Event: Nepal Earthquake
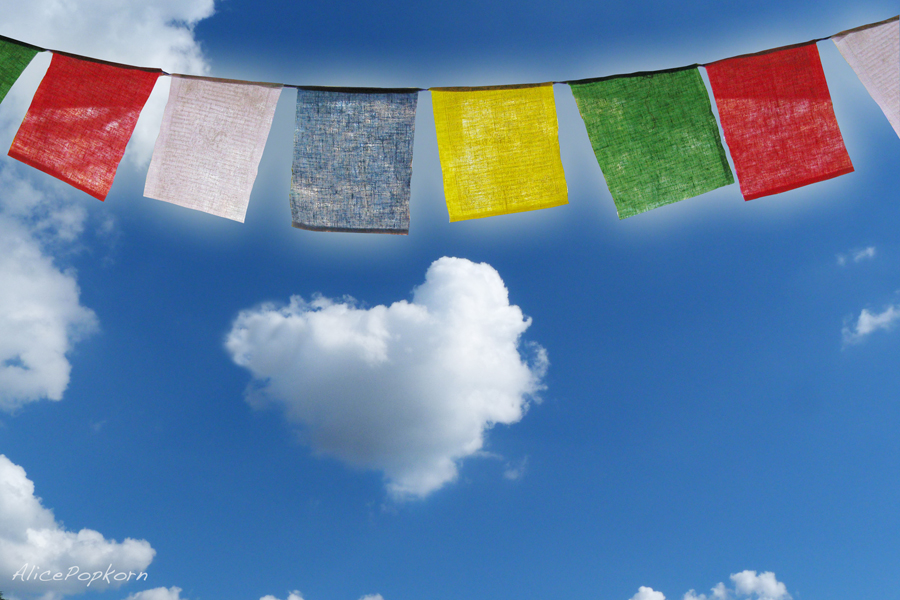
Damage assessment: no_damage